1988 Winter Olympics

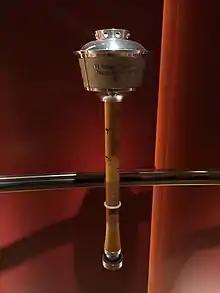
1988 Winter Olympic Torch

The design of the Olympic Torch for the Calgary games was a reproduction of the main landmark building of the Calgary skyline, the Calgary Tower. The National Research Council Canada developed the design for the Torch, the base of the torch is made of maple wood, the national tree of Canada, aluminum, and hardened steel, all 100% collected in Canadian territory. The torch was designed to remain lit despite the extreme conditions of Canadian winters. The Torch had to be light enough for relay runners to carry comfortably, and the final design came in at 60 centimetres in length and 1.7 kilograms in weight. The maple handle portion included laser-incised pictograms of the 10 official Olympic Winter sports, and lettering was engraved on the steel caldron portion. The torch used a mixed type of three fuels (gasoline, kerosene and alcohol) to allow a continuous burn during the unpredictable Canadian winter. Approximately 100 torches were manufactured for the Games.